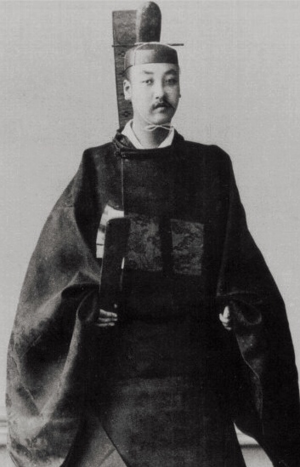
Le prince Kaya Kuninori, 1ᵉʳ septembre 1867 - 8 décembre 1909, est un membre de la famille impériale du Japon et le fondateur de l'une des neuf ōke de l'ère Meiji.